History of the Washington Commanders

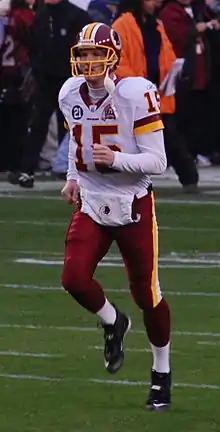
Todd Collins was the backup quarterback for the Redskins from 2006 to 2009.

After two seasons, John Kent Cooke eventually sold the franchise to Daniel Snyder for $800 million, a deal that was the most expensive team-purchasing deal in sporting history. The sale was finalized with the Cooke family on July 13, 1999. One of his first acts as team owner was to fire 25 front office employees two days later. On November 21, 1999, he sold the naming-rights to Jack Kent Cooke Stadium to the highest bidder, FedEx, who renamed the stadium FedExField.